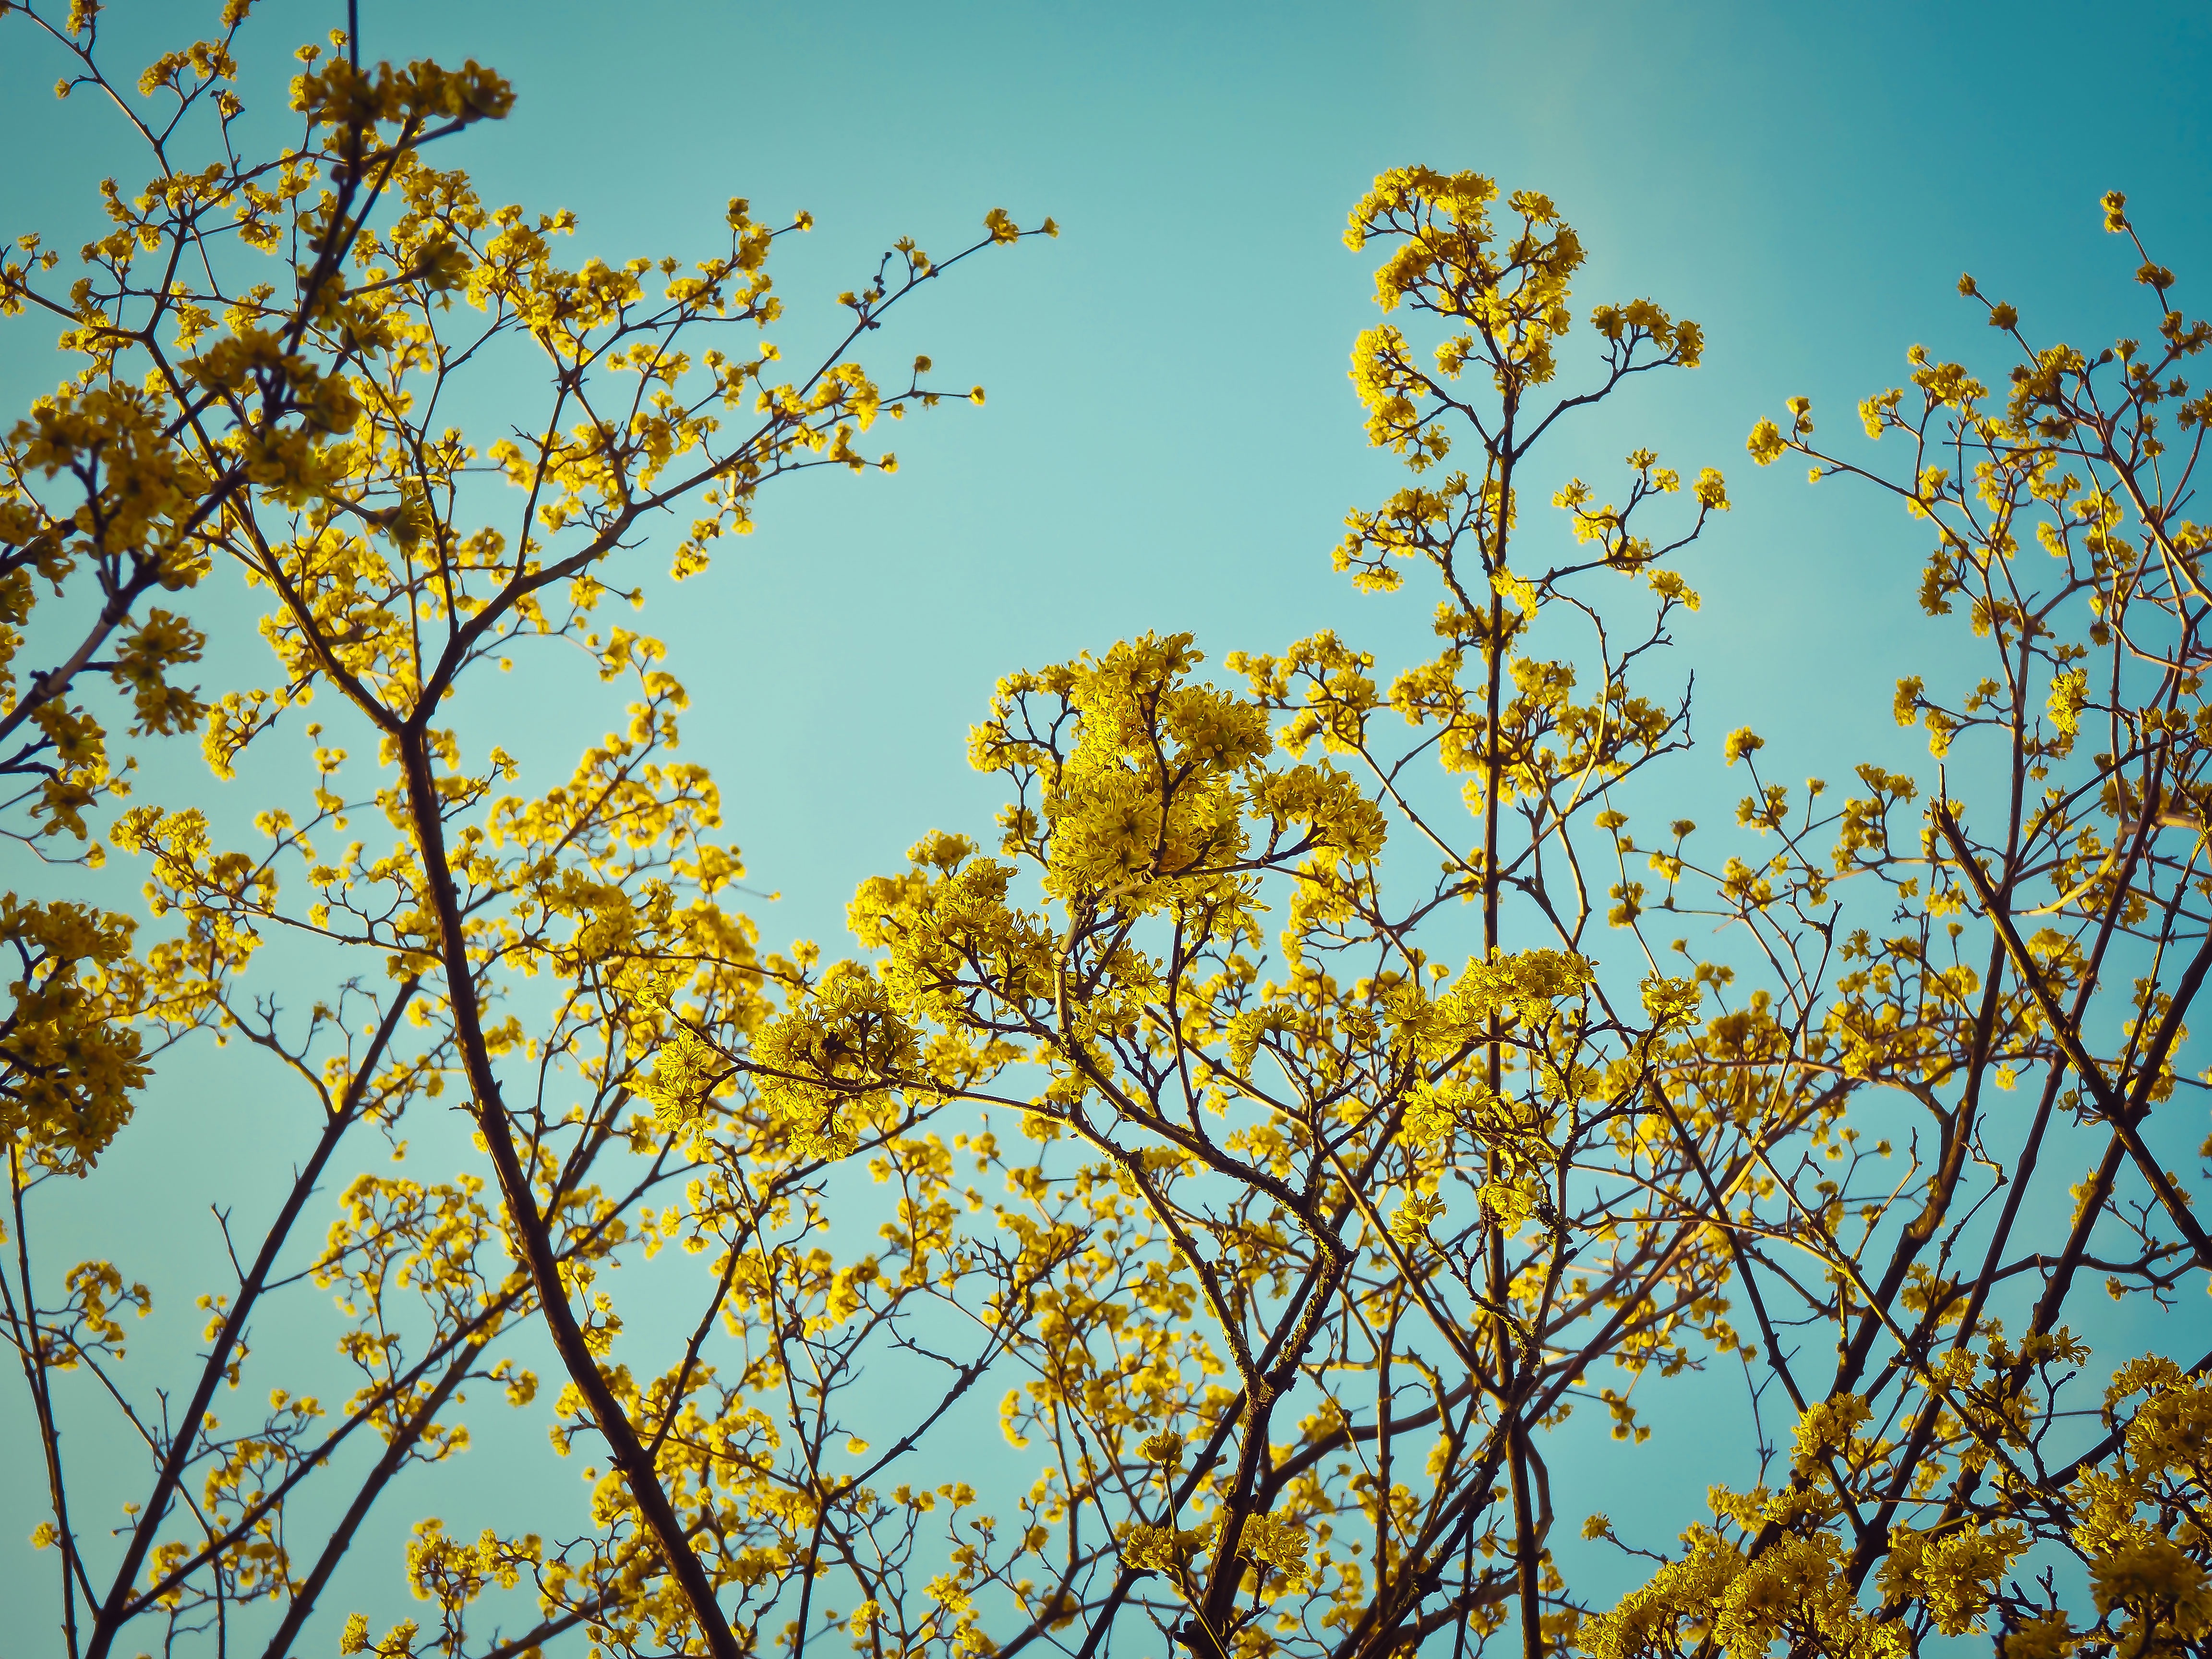
tree, nature, branch, blossom, plant, sky, sunlight, leaf, flower, bloom, bush, spring, autumn, botany, flora, season, flowers, japanese kerrie, woody plant